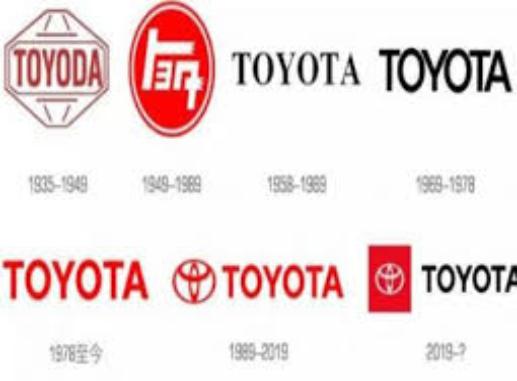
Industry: Transportation